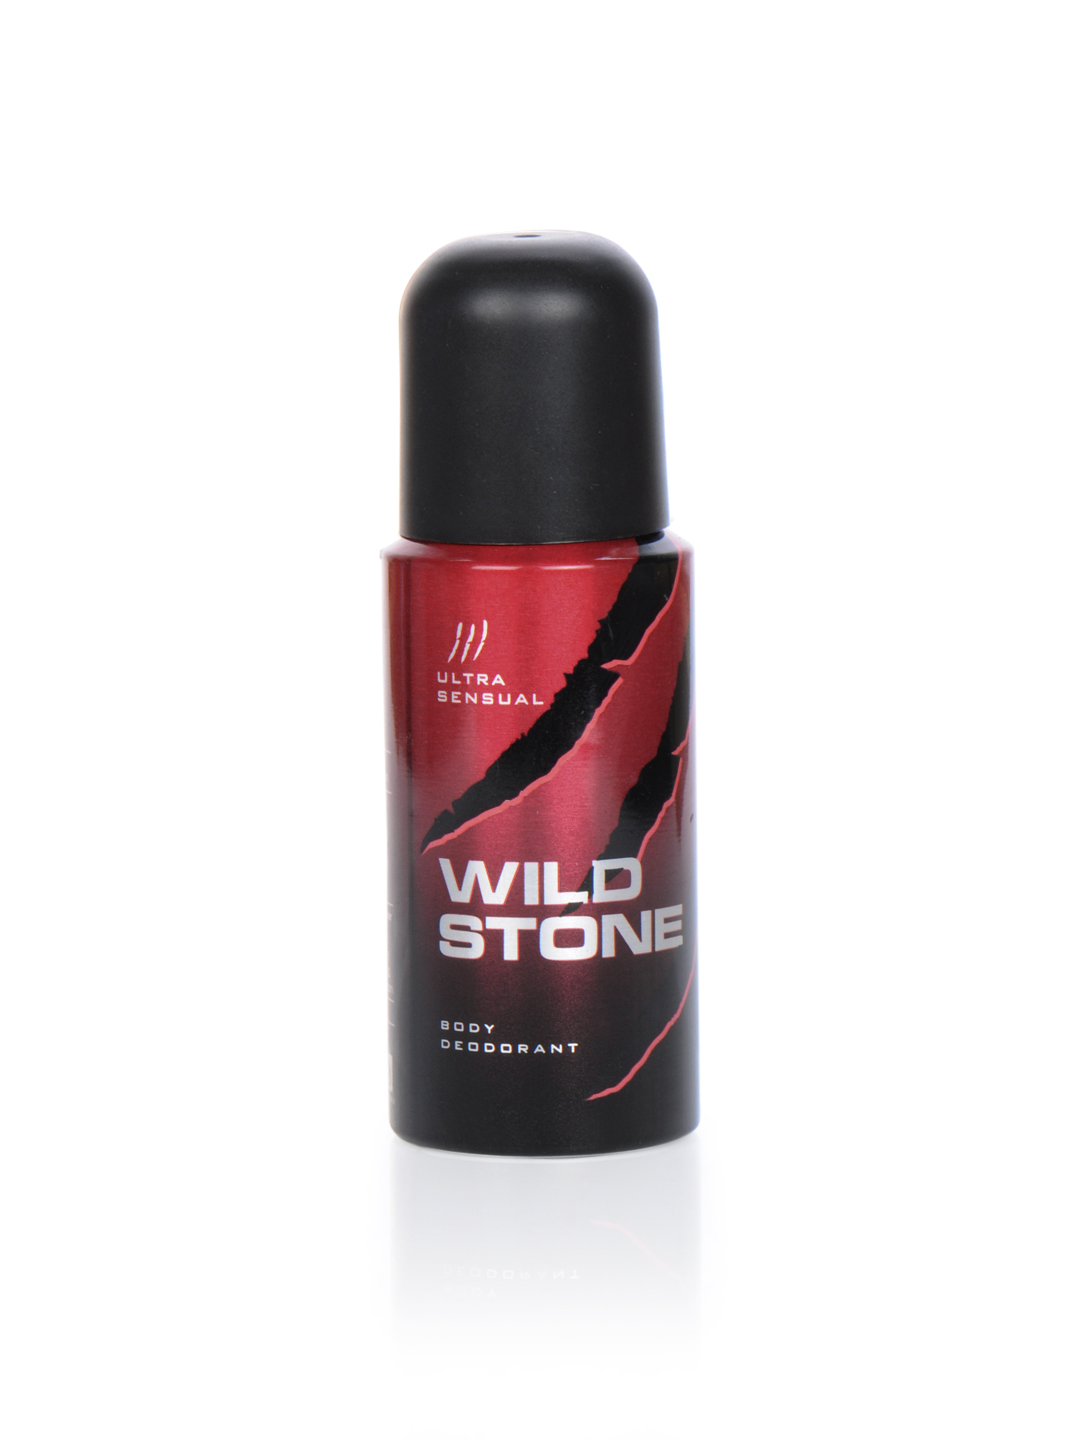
Wild stone Men Ultra Sensual Deo
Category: Personal Care / Fragrance / Deodorant
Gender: Men
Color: Red
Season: Spring 2017
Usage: Casual